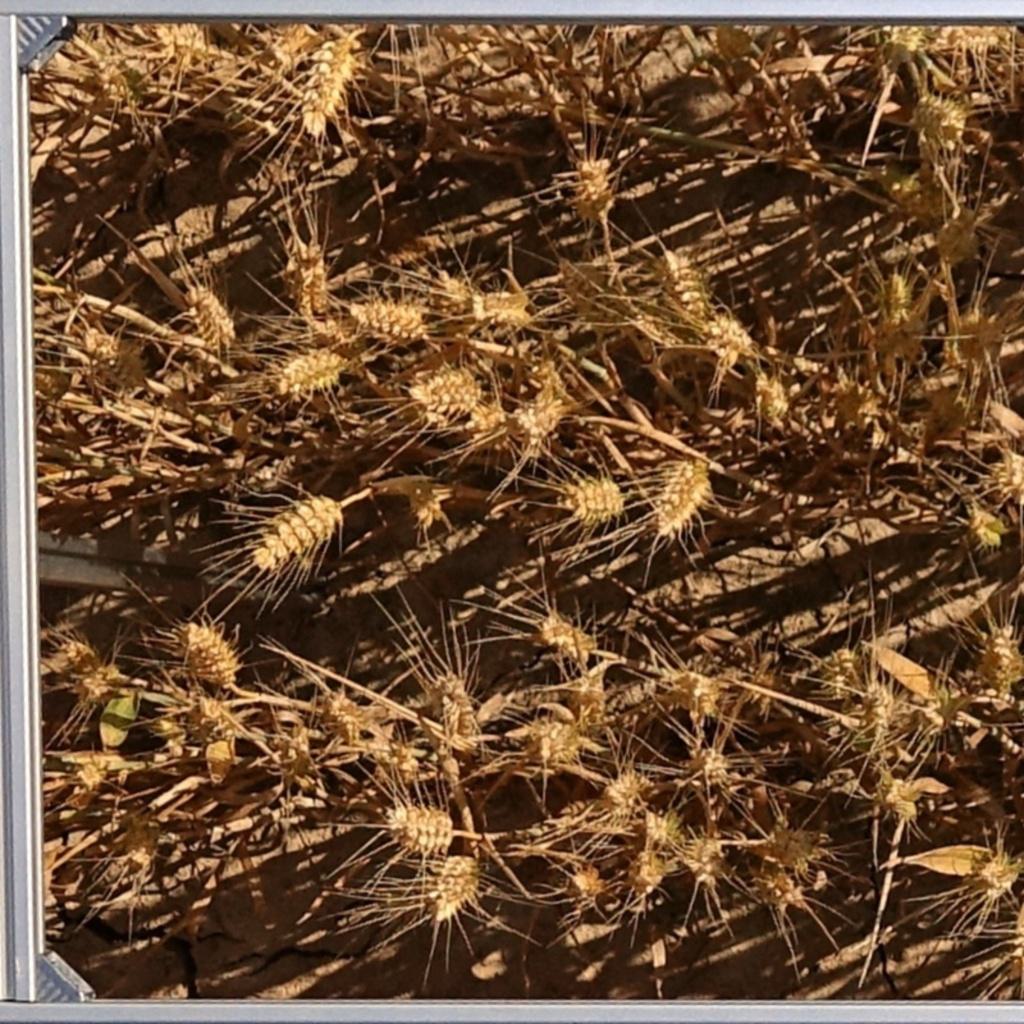
Country: France
Location: VLB
Wheat development stage: Ripening